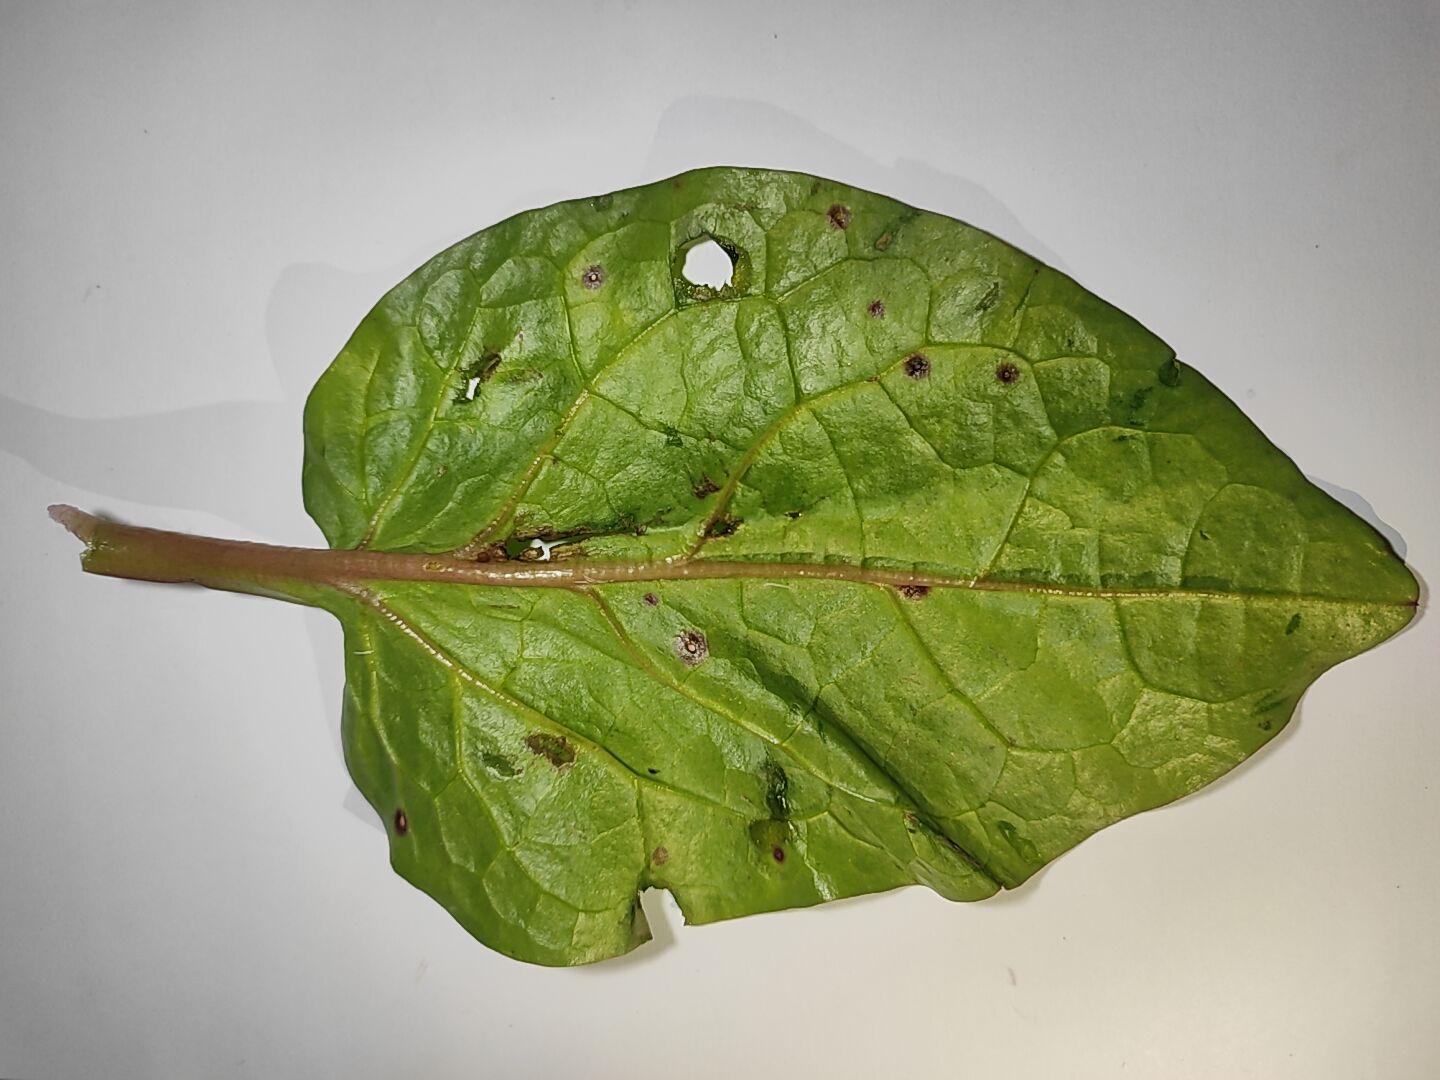
Label: anthracnose_leaf_spot